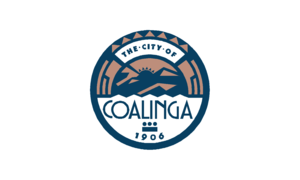
Coalinga est une municipalité américaine du comté de Fresno, en Californie. Sa population était de 13 380 habitants au recensement de 2010.